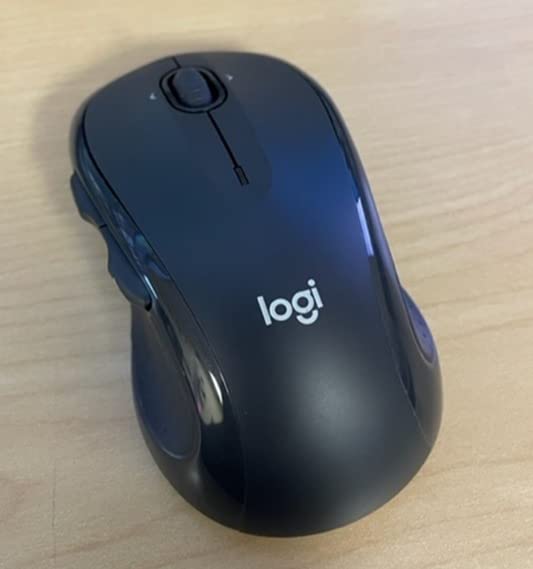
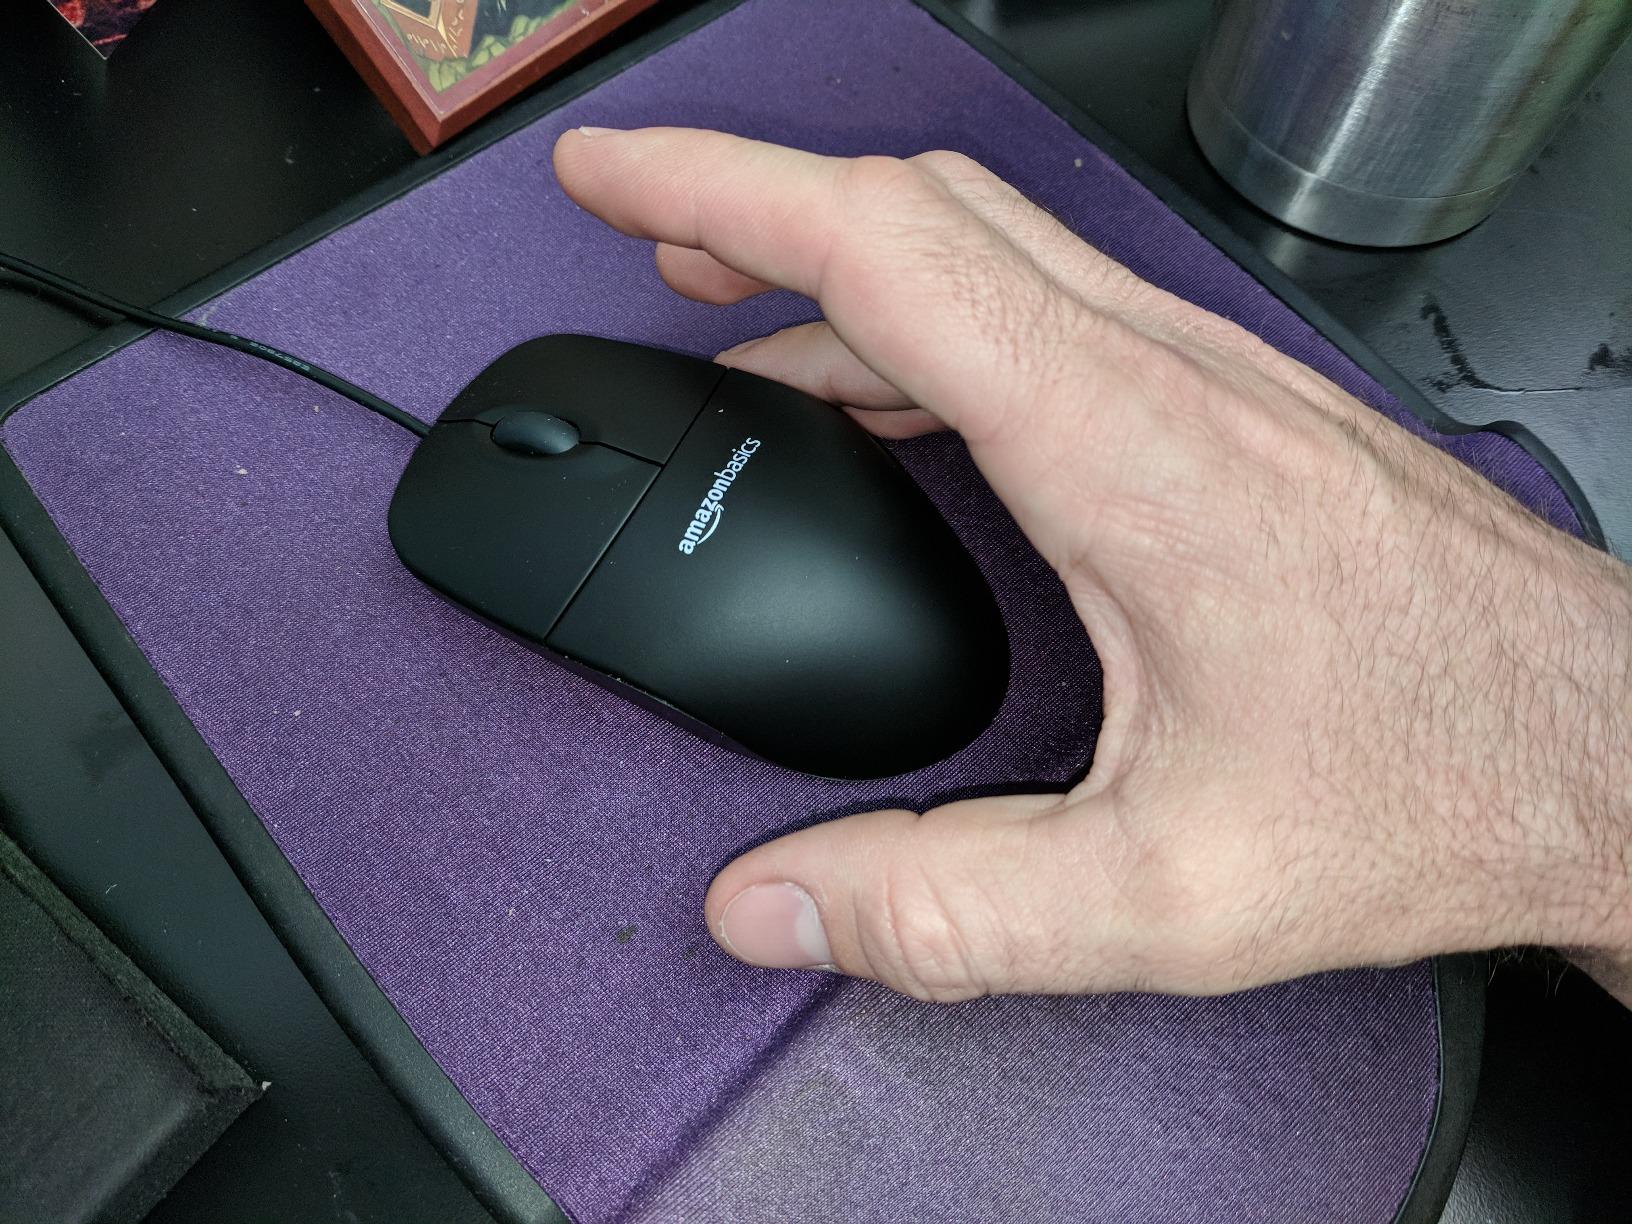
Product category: mouse
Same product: no